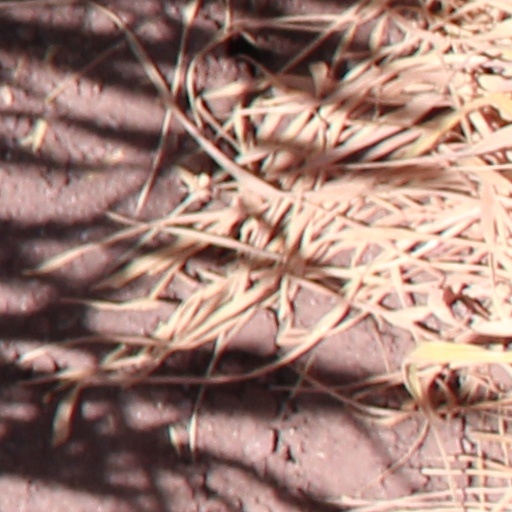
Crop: wheat